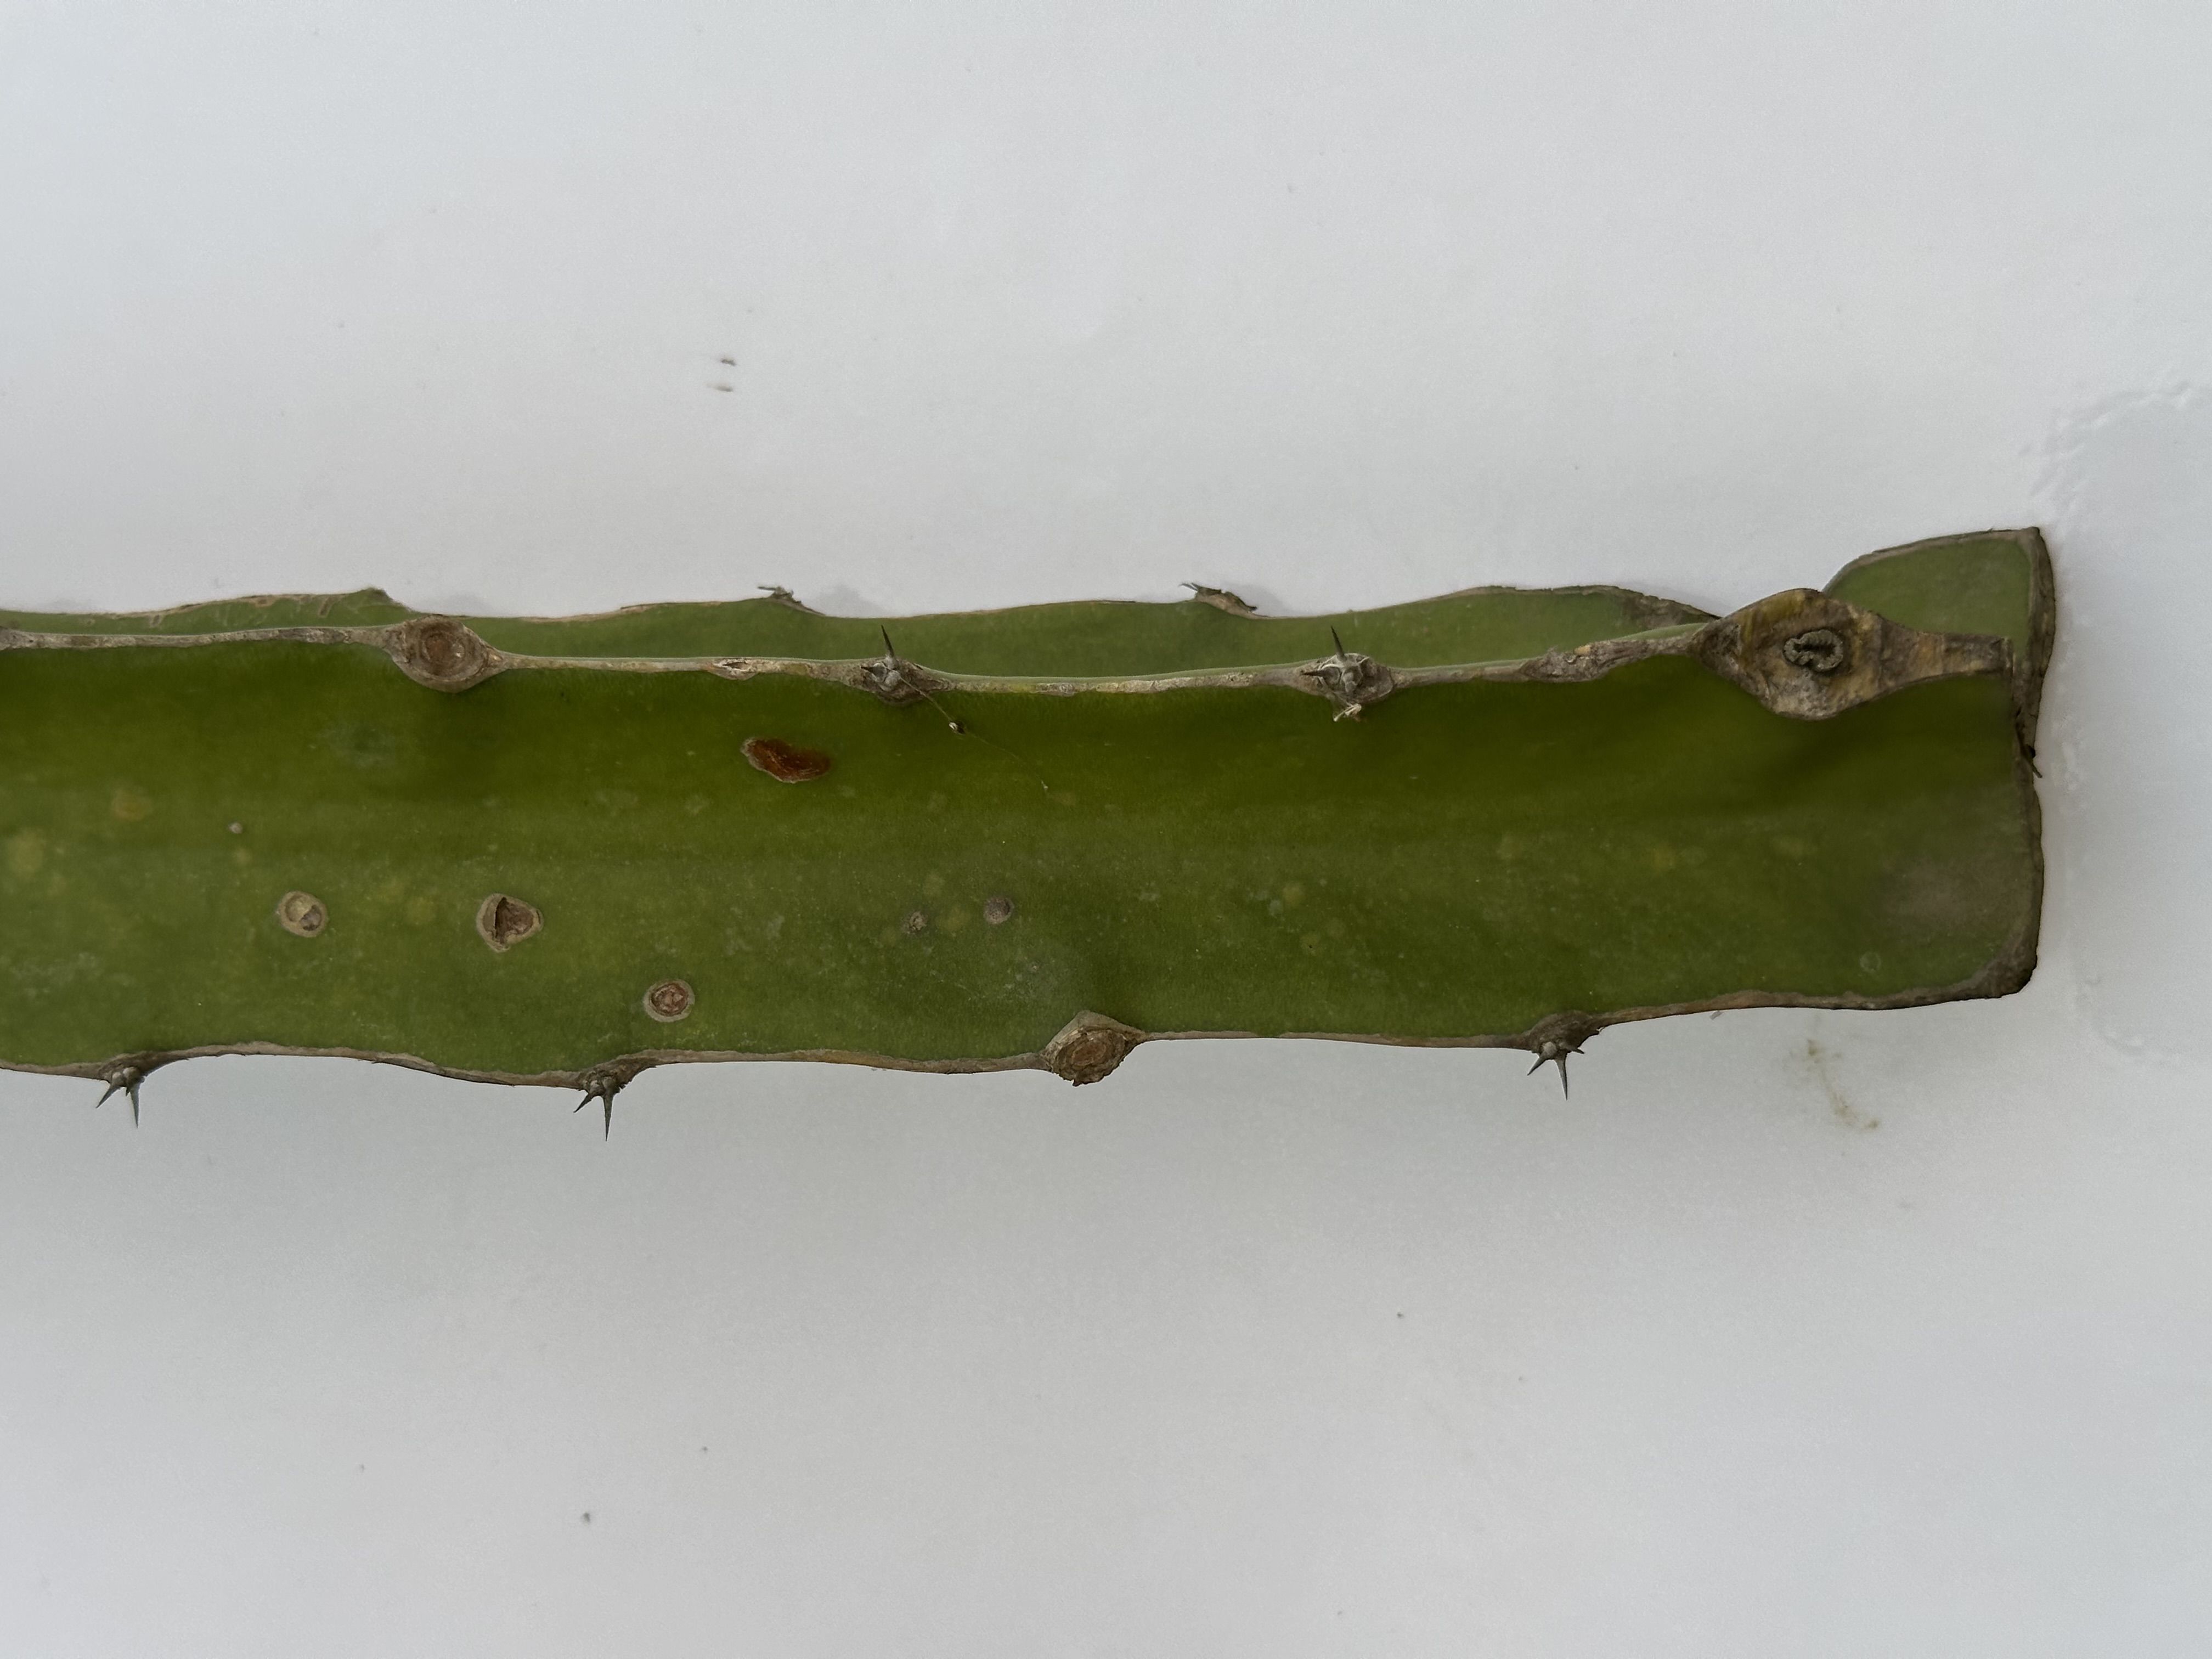
Label: Good leaf